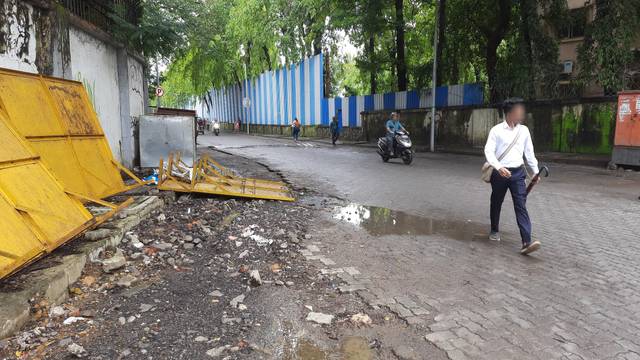
Region: India
Coordinates: 19.114, 72.845